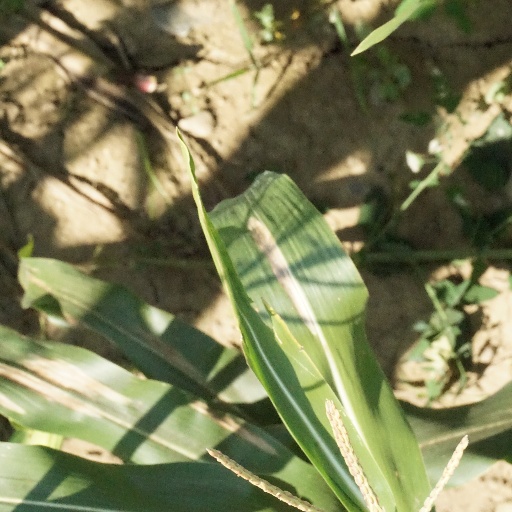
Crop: maize; corn